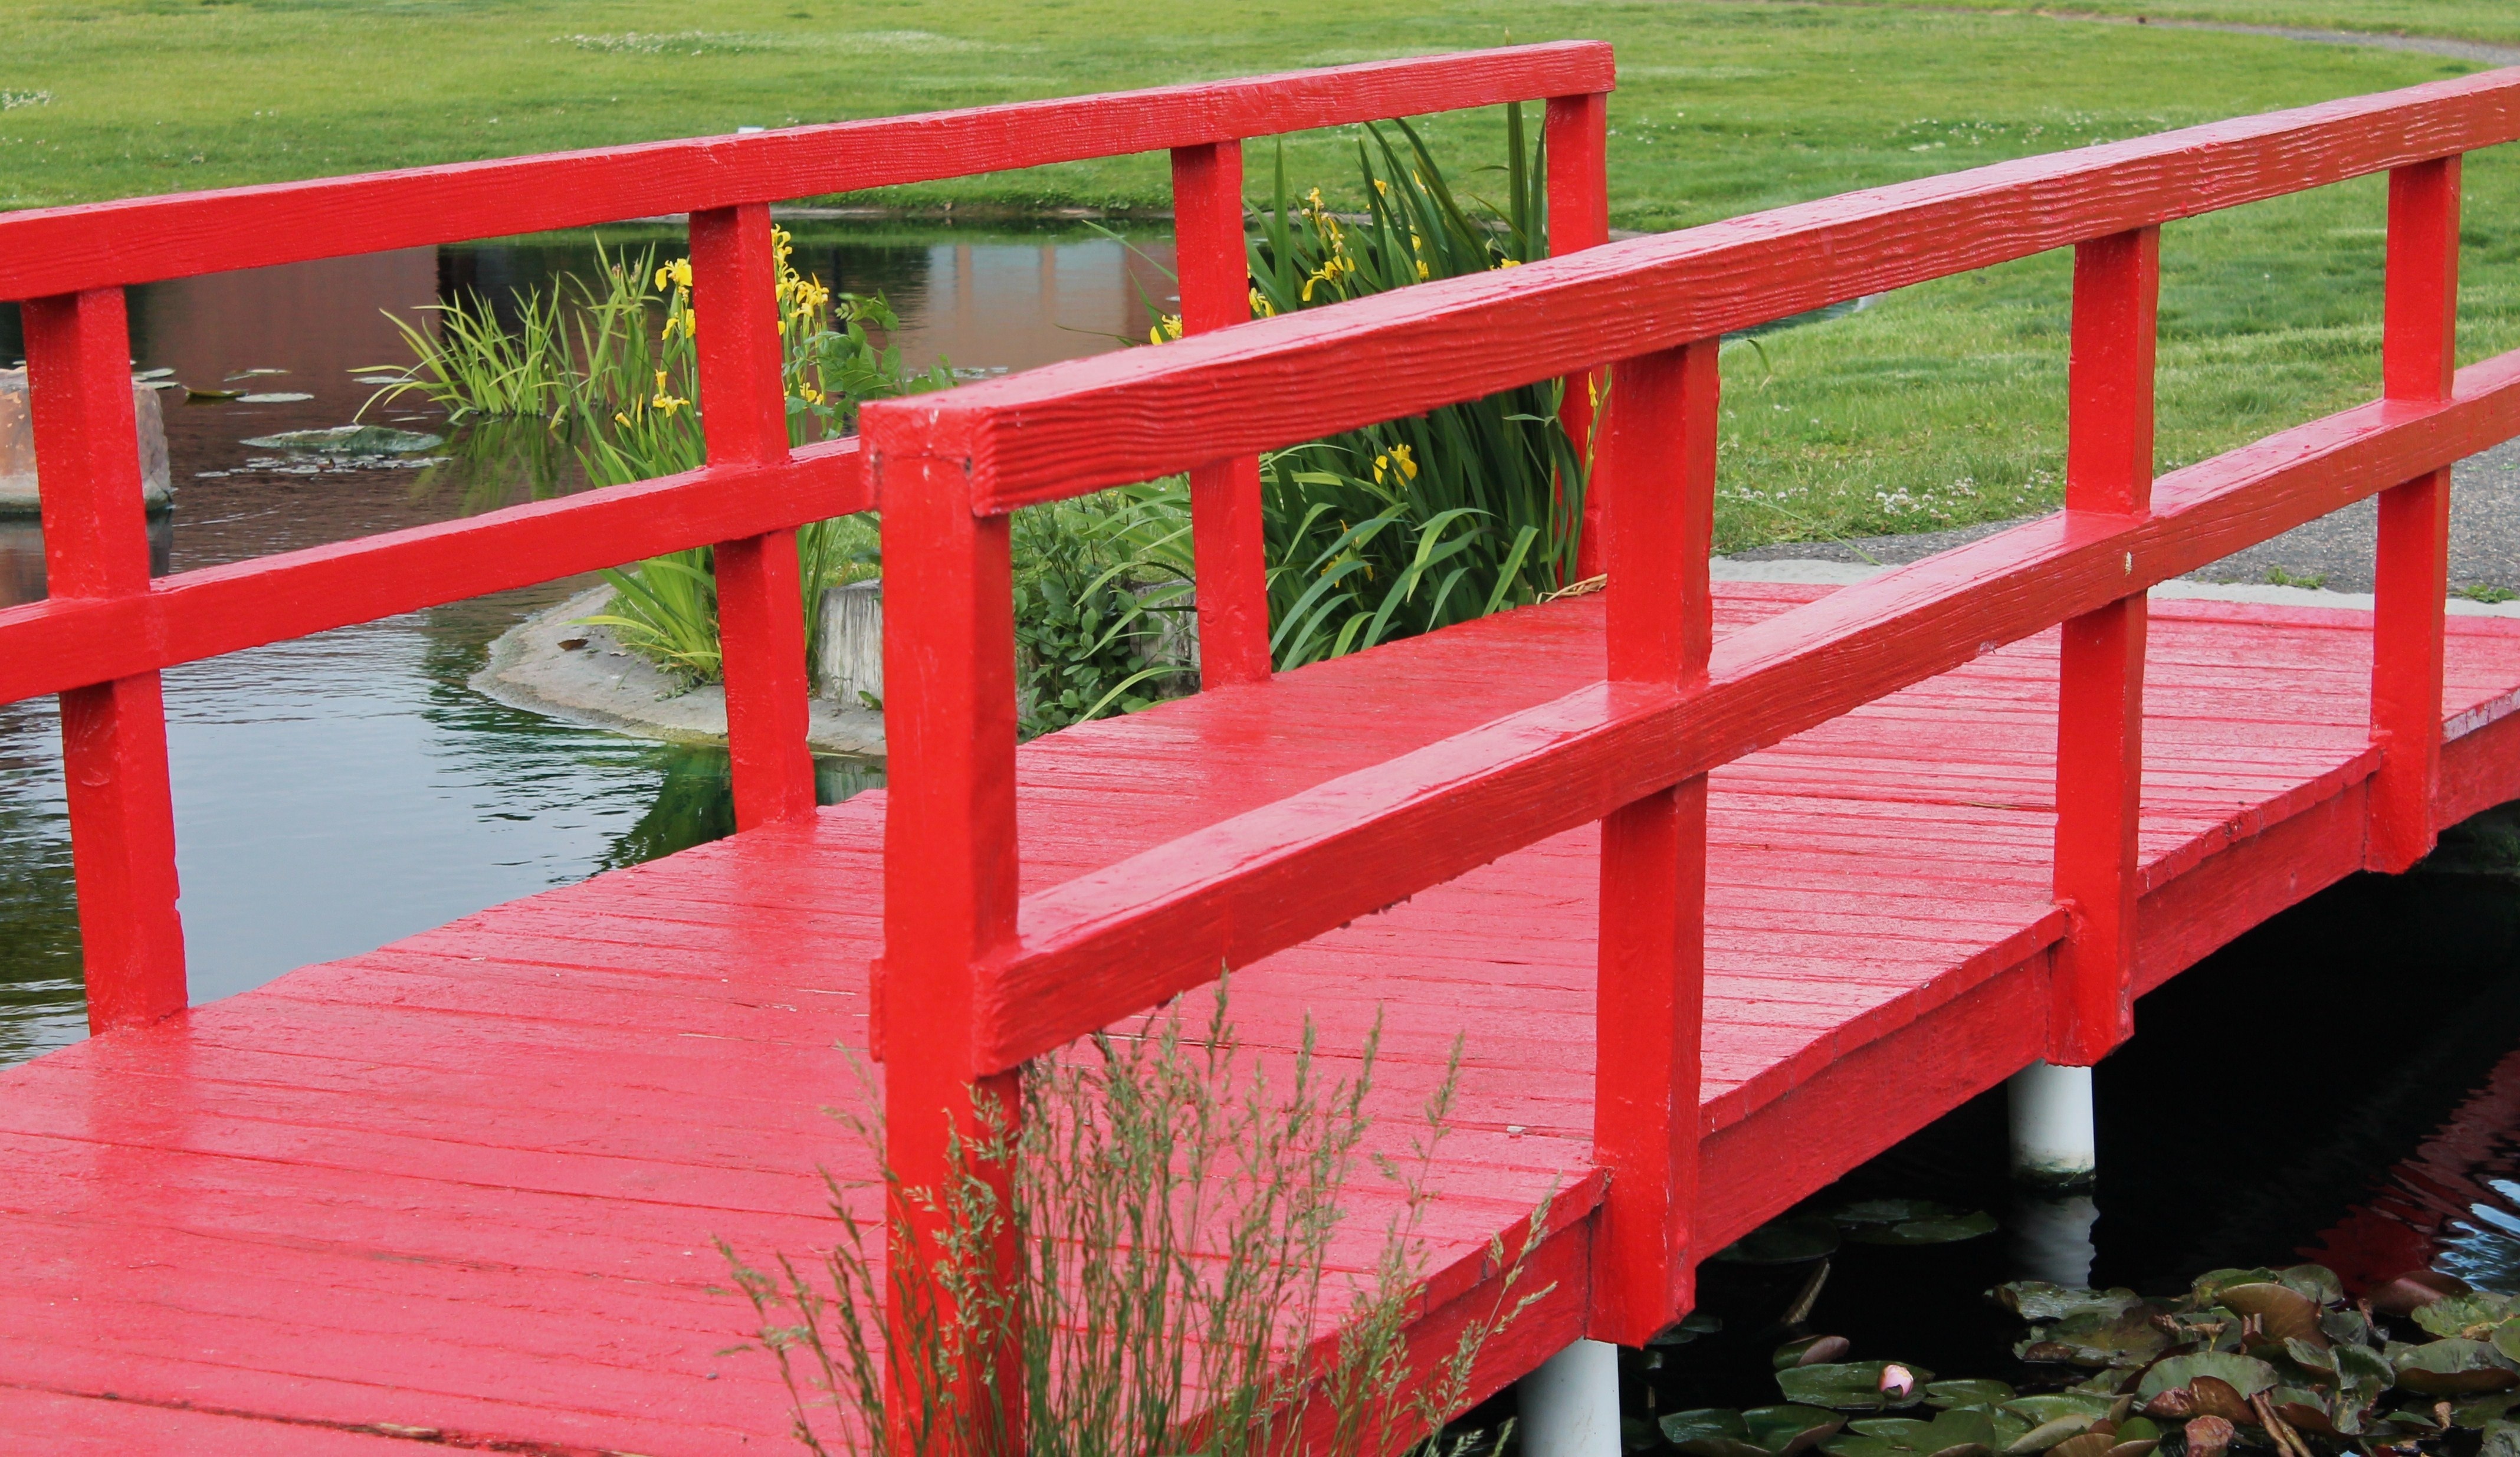
wood, bridge, walkway, pond, red, tranquil, park, calm, amber avalona, red bridge, pond bridge, lake bridge, outdoor structure